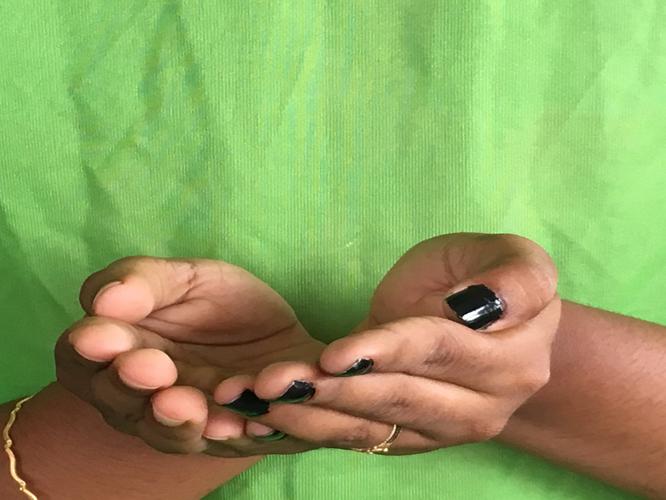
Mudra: Pushpaputa
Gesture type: double_hand